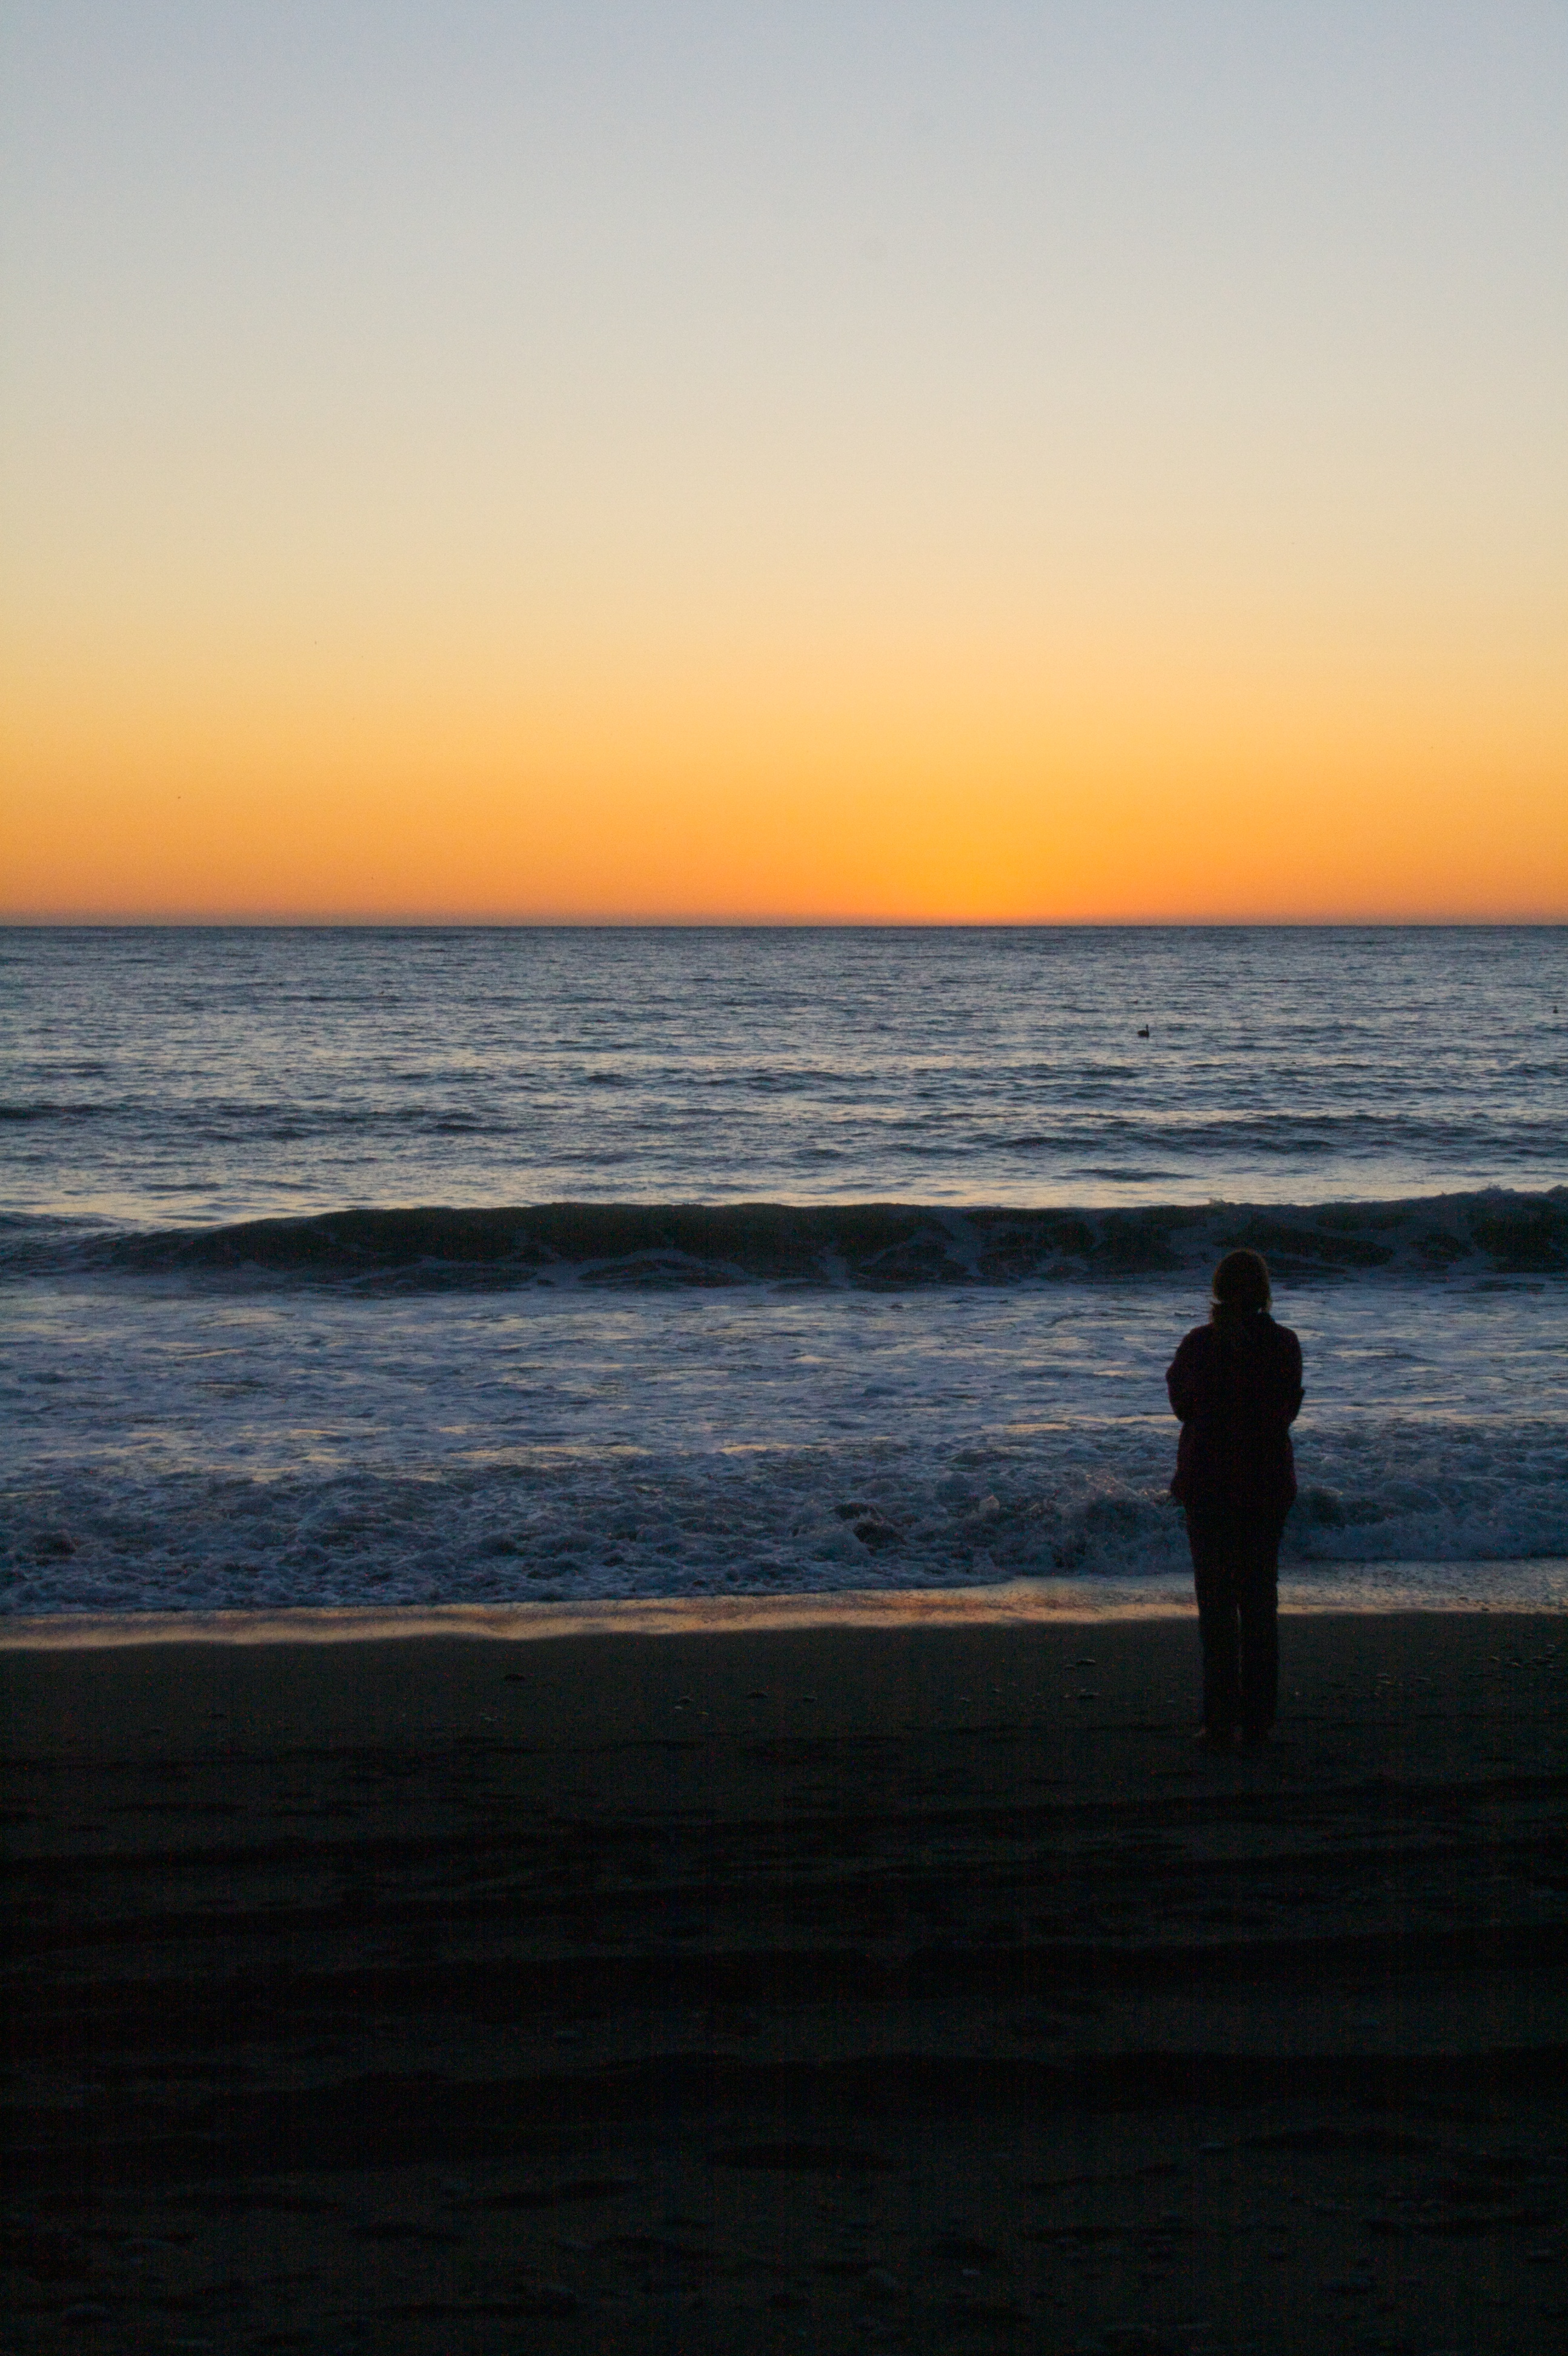
beach, sea, coast, sand, ocean, horizon, sun, sunrise, sunset, sunlight, morning, shore, wave, dawn, dusk, evening, body of water, raw, iphotooriginal, sinkyone, wind wave